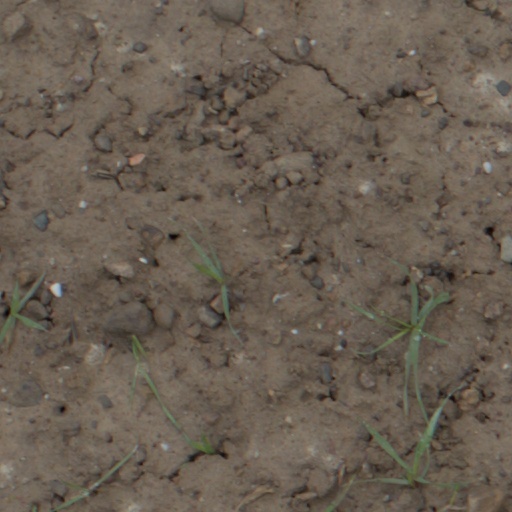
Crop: wheat